Siege of Kerak

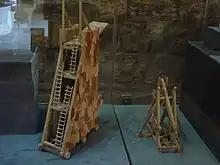
Demonstrations of war machines used during the siege of Kerak in Kerak Castle Museum

Saladin and his commander, Al-Adil, led the Muslim effort to capture Kerak. The Muslims had sought to take the fortress for several years, but now they stretched its defenses to the breaking point. There had long been plans for Baldwin's half-sister Isabella to marry Reynald's stepson in the autumn of 1183, with the potential to fashion a powerful new alliance between the Christian powers. When Saladin learned of this, he ordered that the besieging army be given eight catapults in order to speed up their conquest.